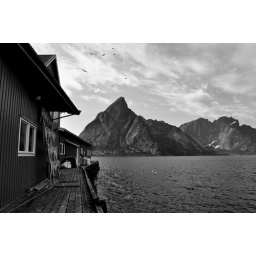
Lofoten in black and white